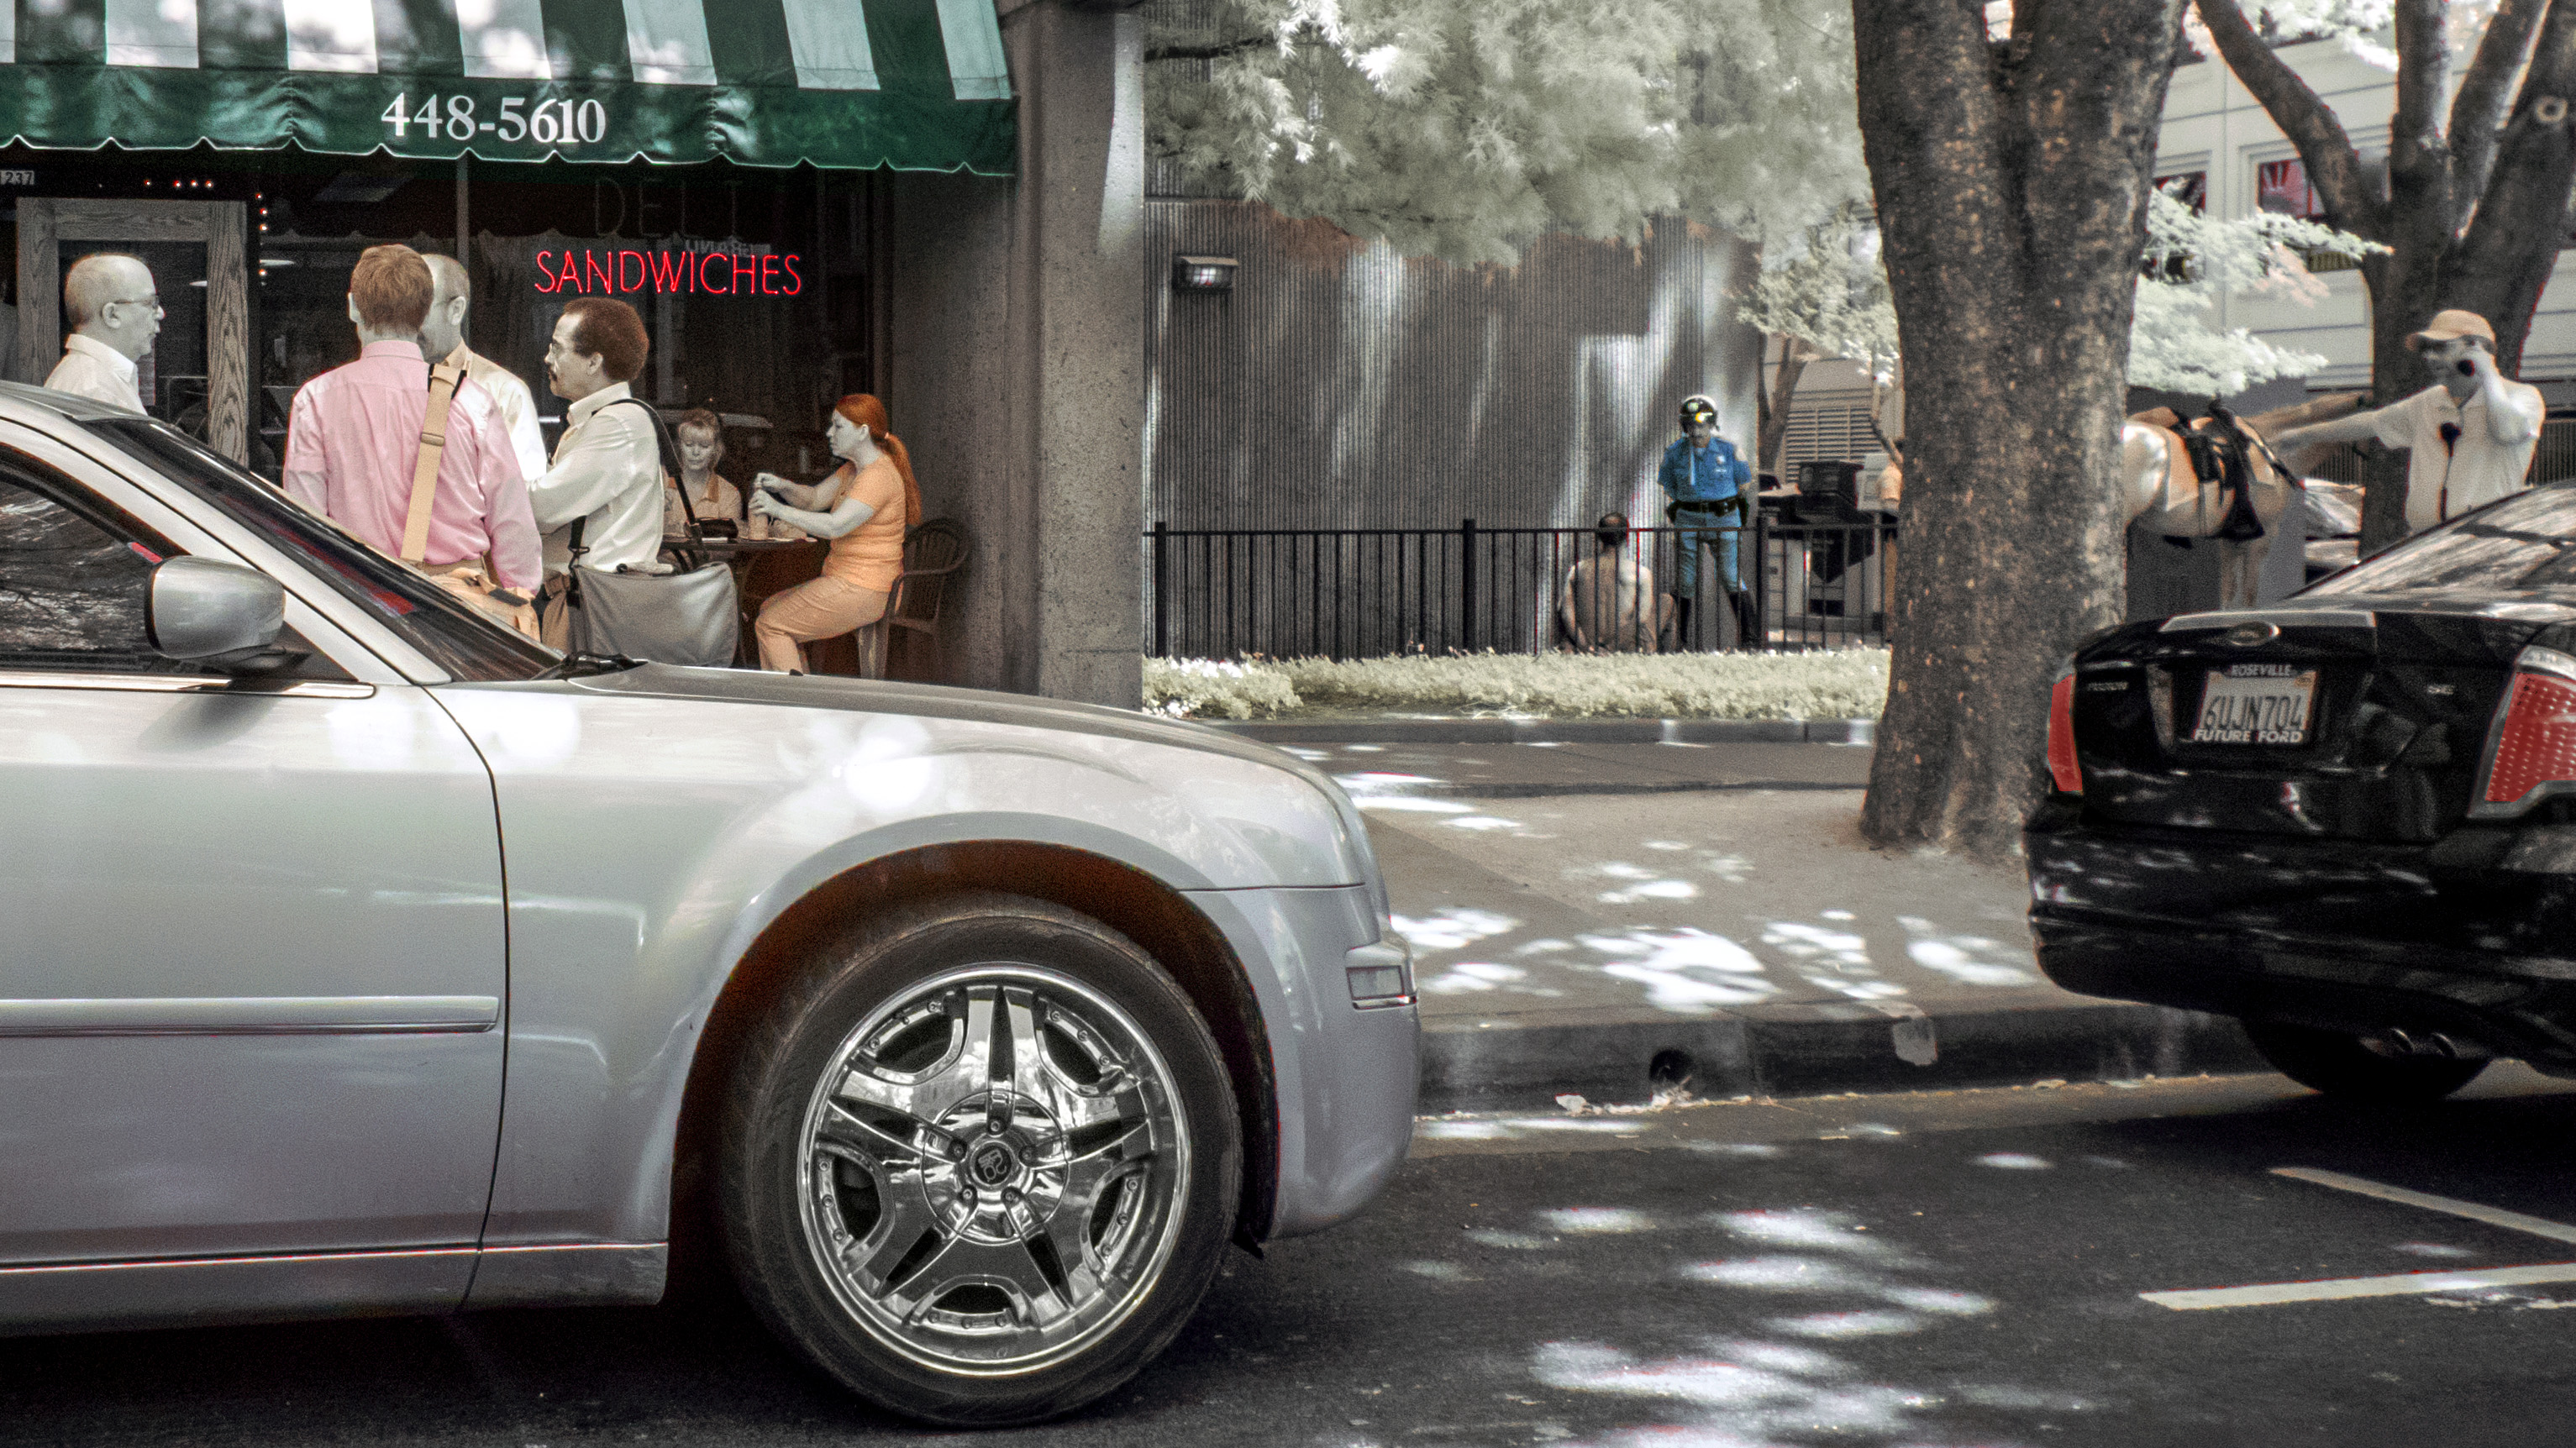
street, car, wheel, parking, vehicle, motor vehicle, sedan, police, sliderssunday, sacramento, falsecolor, jstreet, arrest, routine, automobile make, luxury vehicle